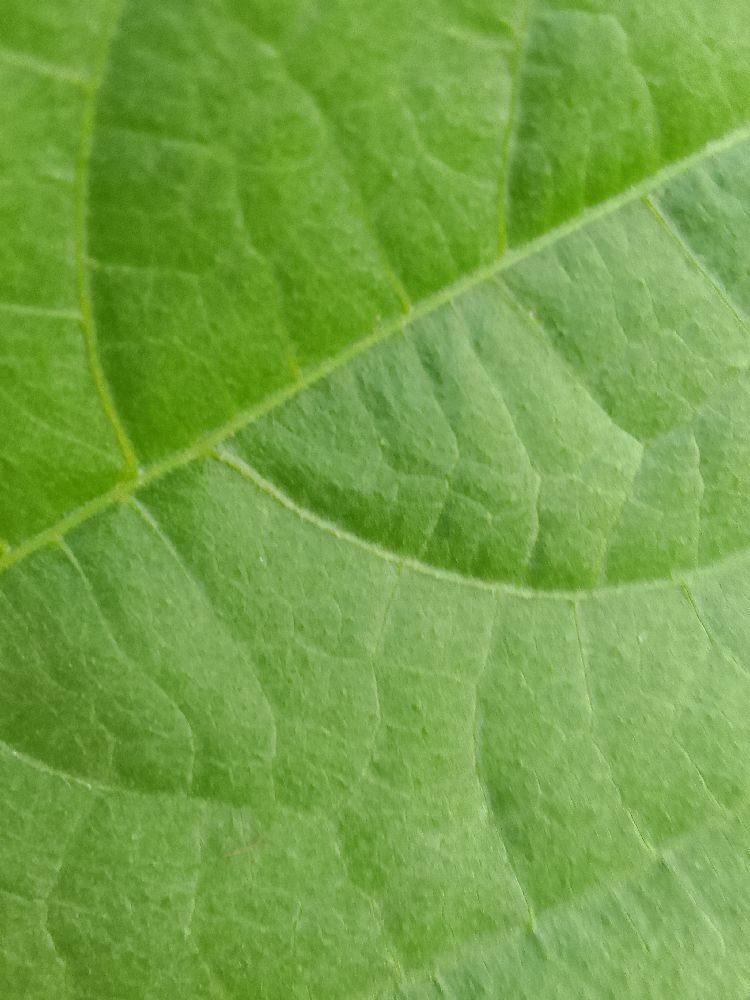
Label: healthy